Amavasya

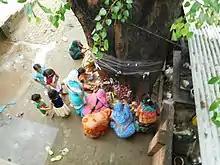
Somvati Amavasya Vrat (सोमवती अमावस्या व्रत )

An Amavasya falling on Mondays has a special significance. It is believed that a fast on this particular Amavasya would ward off widow-hood in women and ensure bearing of progeny. It is also believed that all desires could be fulfilled if one fasts on this Amavasya.